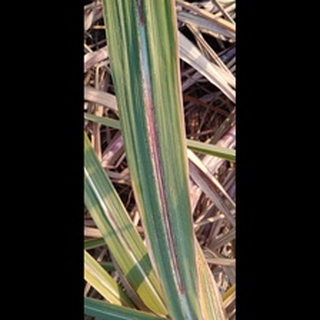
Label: sugarcane_red_rot